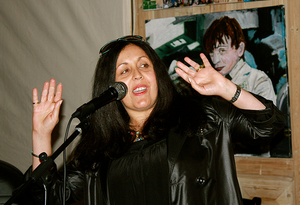
Marianne Joan Elliott-Said, connue sous le nom de scène de Poly Styrene, était une musicienne britannique, chanteuse-auteure-compositrice du groupe punk X-Ray Spex.
X-Ray Spex est un groupe de punk rock britannique, originaire de Londres, en Angleterre. Le groupe a une existence courte mais influente. Bien que les X-Ray Spex n'existèrent qu'entre le milieu de l’année 1976 et 1979, ils comptent cinq singles et un album.